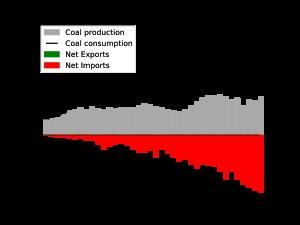
L'énergie en Turquie était principalement fournie en 2016 par les combustibles fossiles : charbon : 28 %, gaz naturel : 28 %, pétrole : 31 %, soit au total 87 % de la consommation d'énergie primaire ; ces combustibles étaient importés à 84 %.